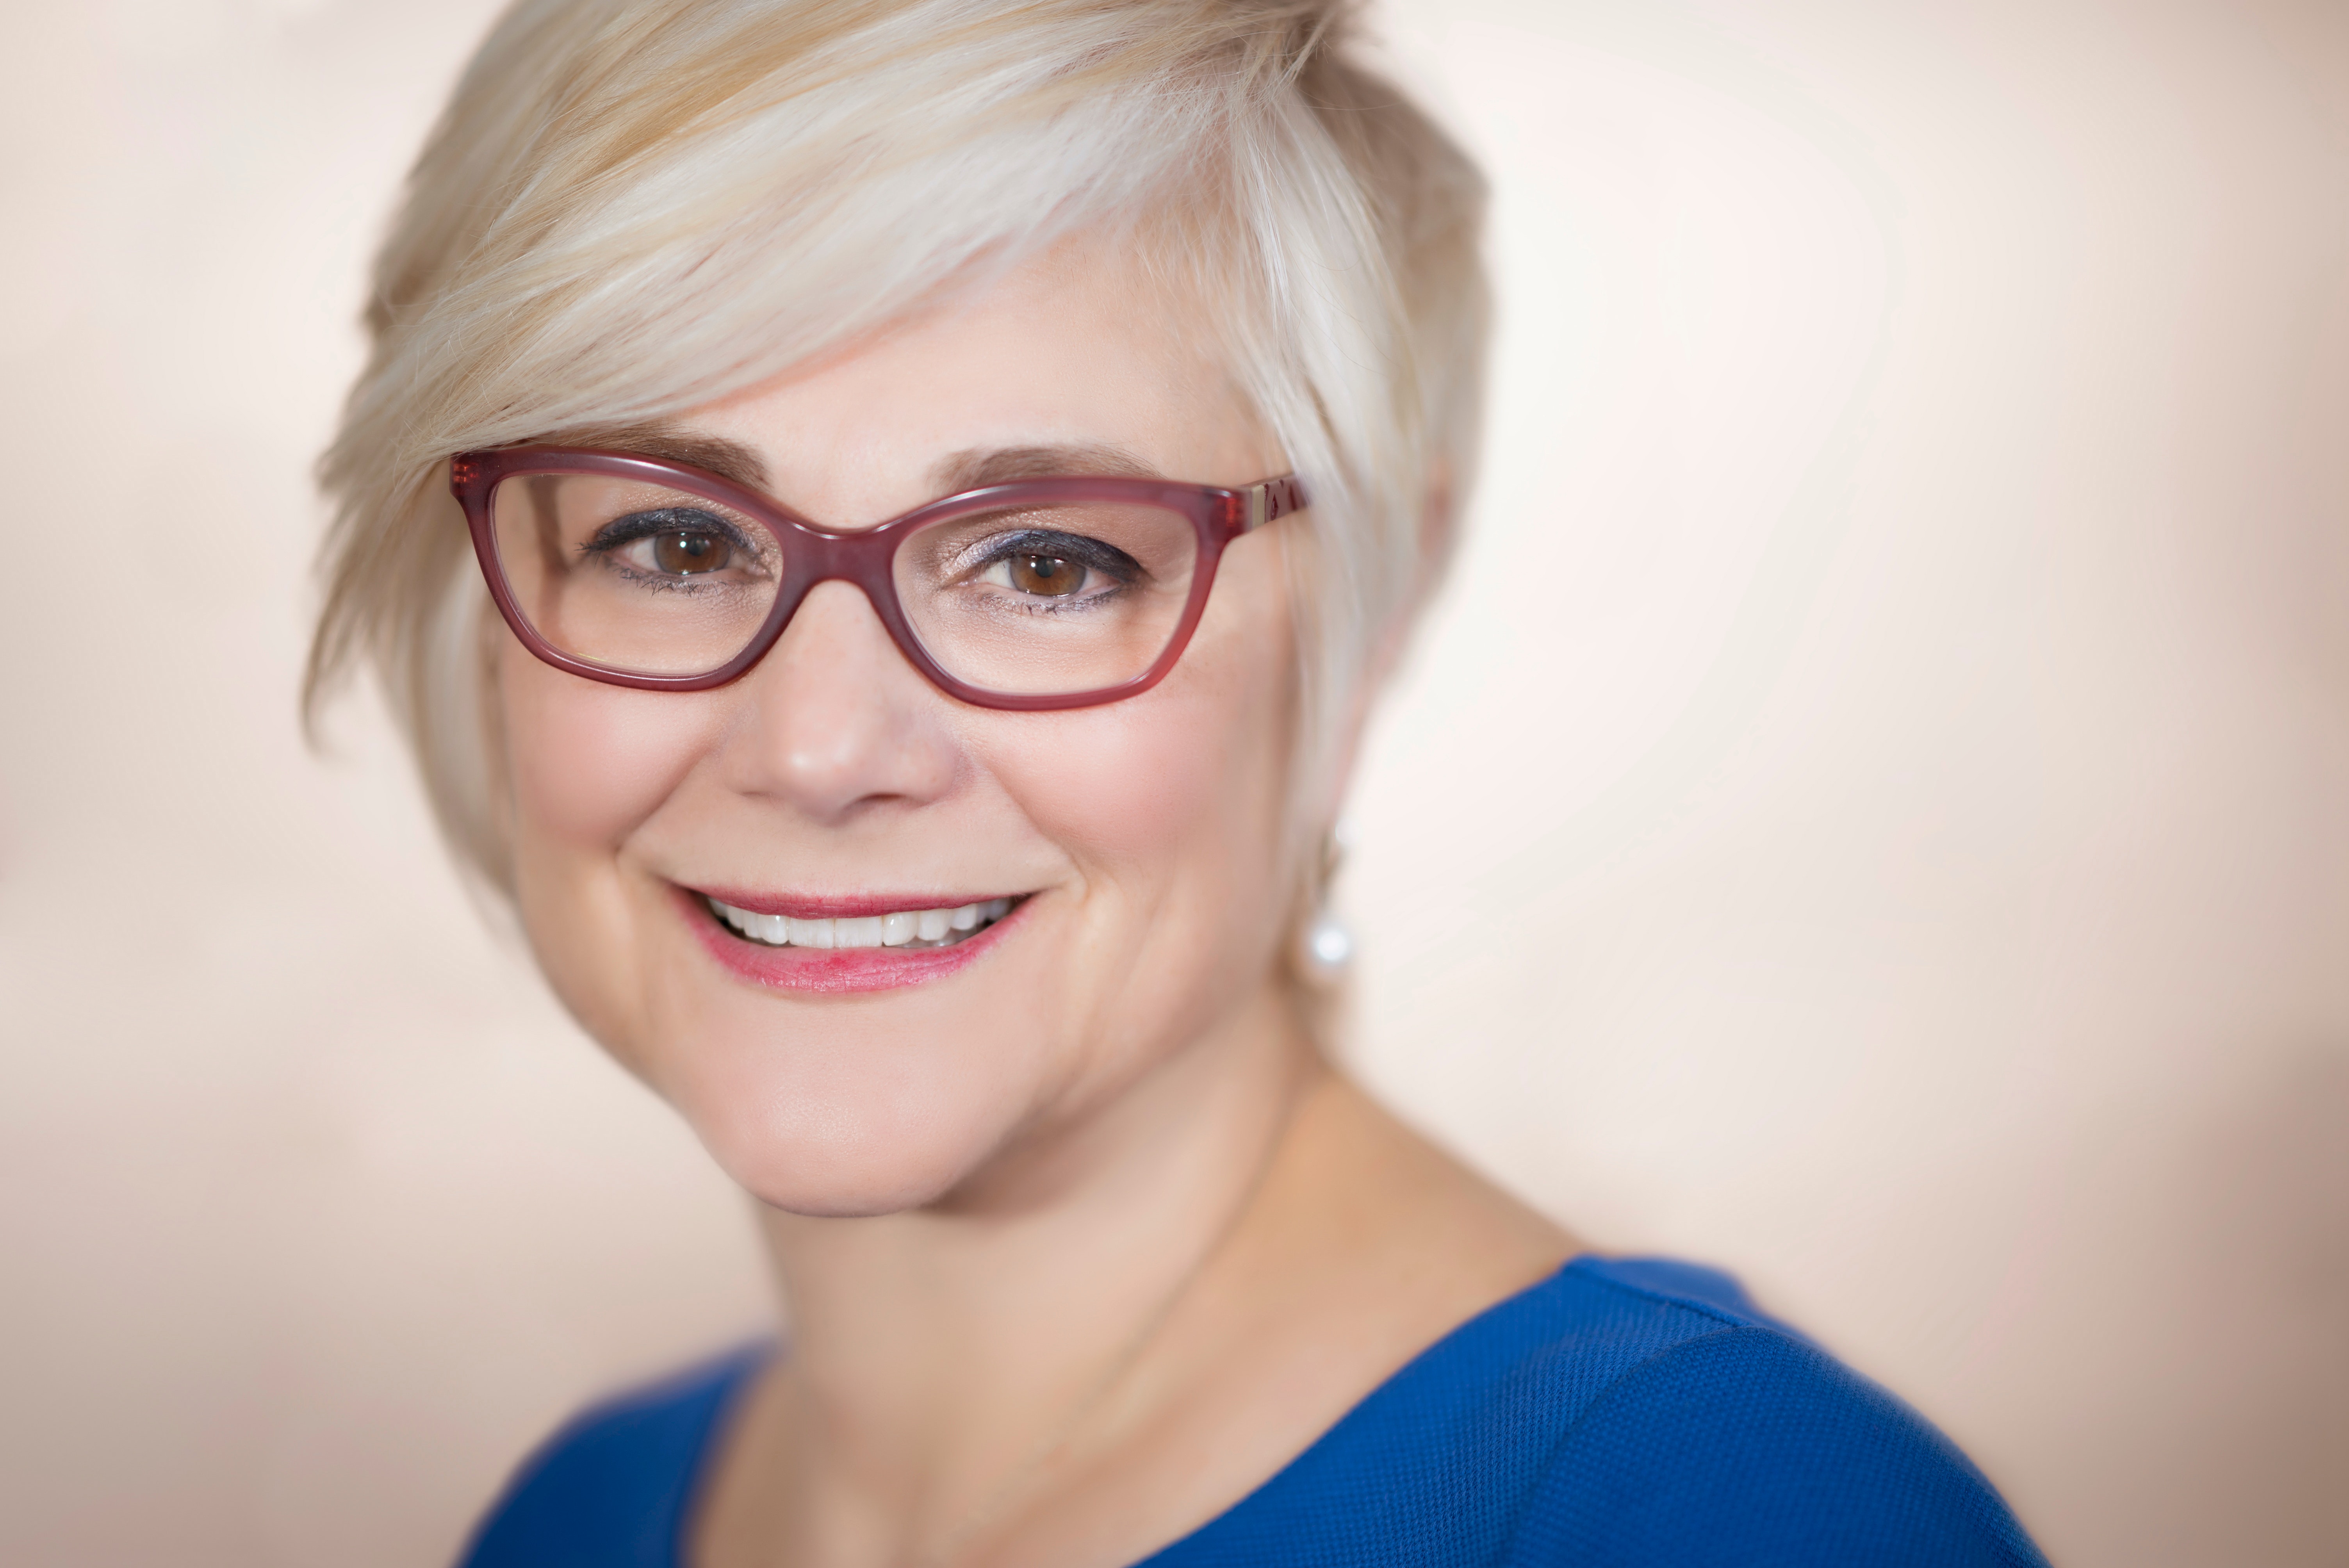
glasses, eyewear, vision care, eyebrow, human hair color, smile, blond, hairstyle, chin, eye, close up, lip, girl, portrait, brown hair, hair coloring